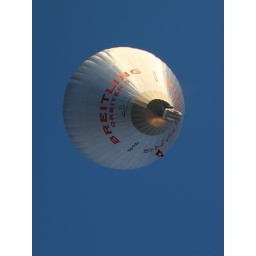
Balloon against a clear blue sky...